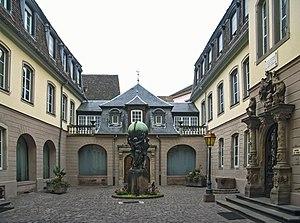
Maison natale d'Auguste Bartholdi (musée Bartholdi) au 30 rue des Marchands à Colmar (Haut-Rhin, France).
La rue des Marchands, est une voie de circulation de la ville de Colmar, en France.
Colmar est une commune française du département du Haut-Rhin. Préfecture du département, elle fait partie, depuis le 1ᵉʳ janvier 2016, de la région Grand Est.
Ce tableau présente la liste de tous les monuments historiques de Colmar, classés ou inscrits.